The Black Power Mixtape 1967–1975

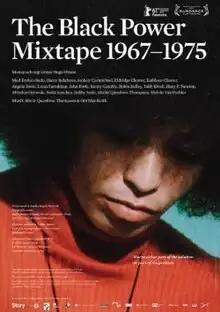
Promotional release poster

The Black Power Mixtape 1967–1975 is a 2011 Swedish documentary film directed by Göran Hugo Olsson, that examines the evolution of the Black Power movement in American society from 1967 to 1975 as viewed through Swedish journalists and filmmakers. It features footage of the movement shot by Swedish journalists in the United States at that time, with appearances by Angela Davis, Bobby Seale, Huey P. Newton, Eldridge Cleaver, and other activists, artists, and leaders central to the movement.